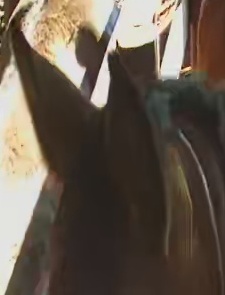
Face region: ears (position_of_ears)
Pain indicator: not_present